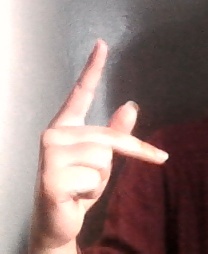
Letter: dha